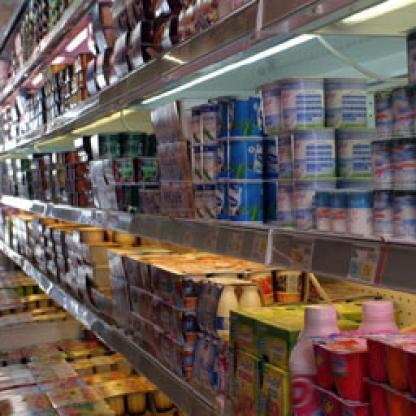
Scene: Indoor